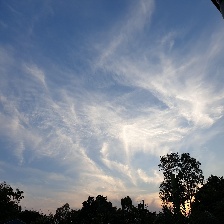
Cloud type: Cirrostratus